Five Times Five

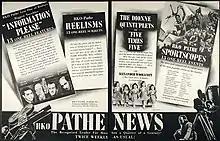
1939 advertisement for RKO Pathé News short films including "Five Times Five"

Five Times Five is a 1939 American short documentary film directed by Frank P. Donovan. It was nominated for an Academy Award at the 12th Academy Awards in 1940 for Best Live Action Short Film, Two-Reel. The Dionne quintuplets have a private five-years-old birthday party in their garden.